Main Office of the New Castle Leather Company

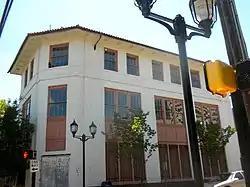
Main Office of the New Castle Leather Company, June 2010

Main Office of the New Castle Leather Company, also known as The Main Office of the Allied Kid Company from 1933 to 1977, is a historic office building located at Wilmington, New Castle County, Delaware. It was built in 1917, and is a three-story, steel frame stuccoed brick building in the Mission Revival Style. The building measures 68 feet wide and 30 feet deep. It features a revolving door and curved granite steps at the main entrance, red Mission style tiles on the mansard, and large decorative iron bars and grill work on the first floor windows.